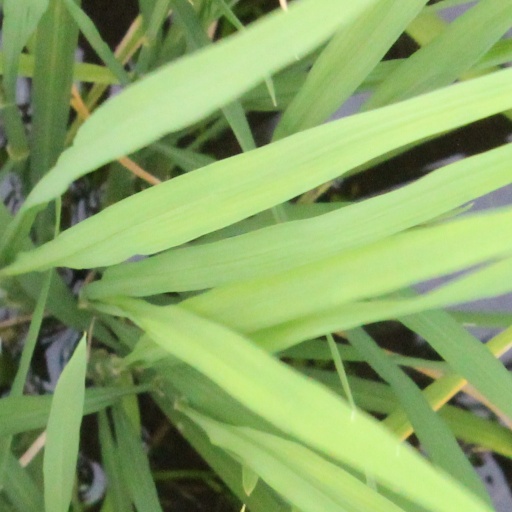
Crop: rice